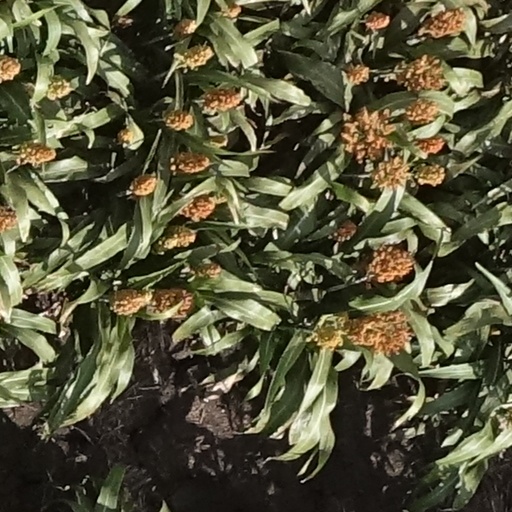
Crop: sorghum